Climate change in Cambodia

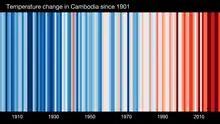
Warming stripes in Cambodia between 1901 and 2021.

The temperature has increased 0.18 °C per decade since 1980. Cambodia already has one of the highest temperatures in the world with 35 °C being recorded for 64 days a year nationally. These temperatures will rise in all RCP scenarios which could lead to permanent heat stress. The probability of droughts in 2080-2099 will rise from 4% annually to 5-9% under all scenarios.